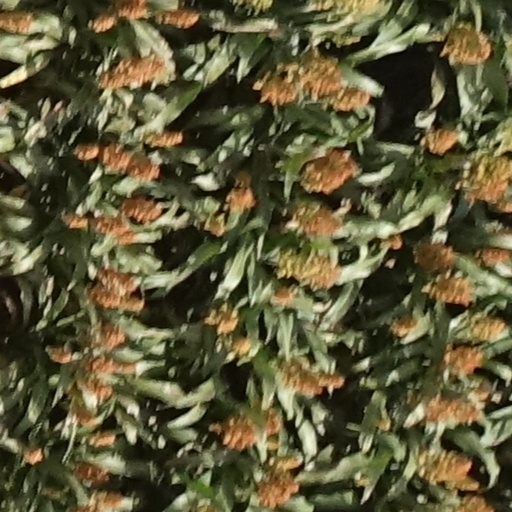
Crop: sorghum